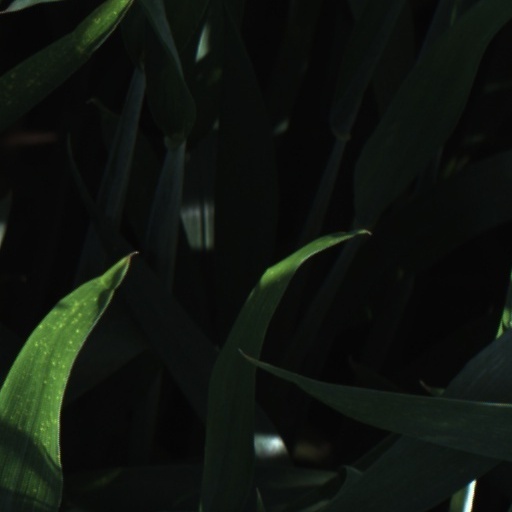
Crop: wheat